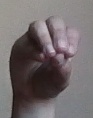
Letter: ha